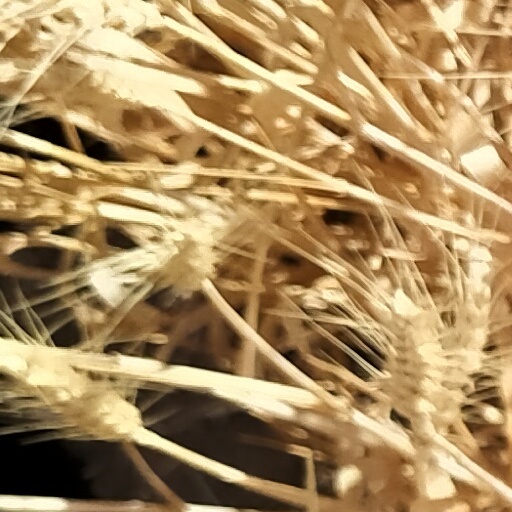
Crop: wheat